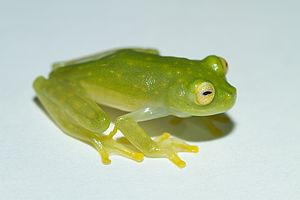
Hyalinobatrachium colymbiphyllum est une espèce d'amphibiens de la famille des Centrolenidae.